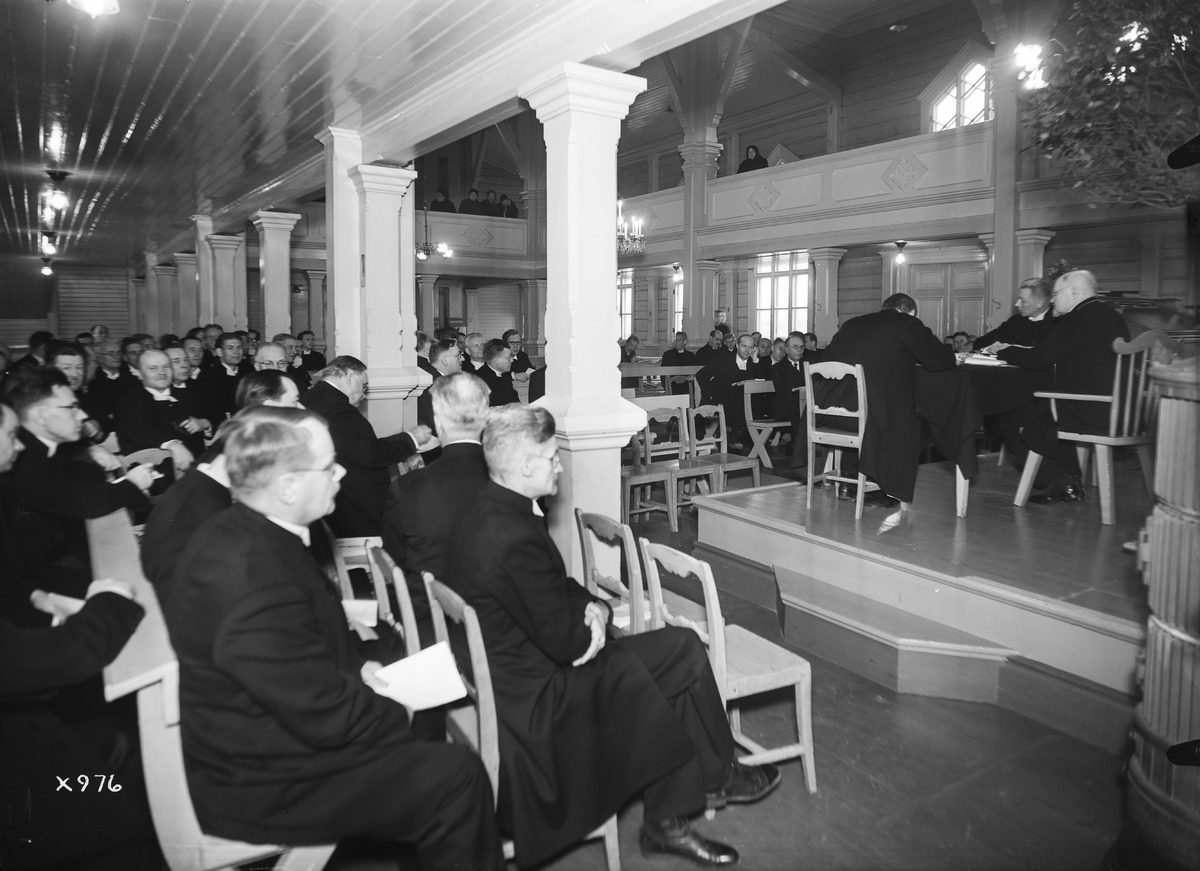
Ihmisiä kirkossa
People in a church
sisällön kuvaus: Ihmisiä kirkossa 3.11.1937. content description: People in a church on November 3, 1937.
Vuosi: 1937
Paikka: , Suomi, Suomi
Aiheet: sisäkuva; ryhmäkuva; kirkot; kokoukset; churches; meetings